Blondie Knows Best

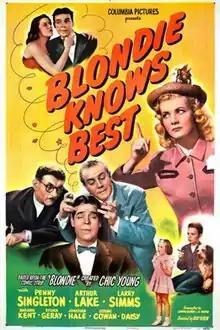
Film poster

Blondie Knows Best is a 1946 American comedy film directed by Abby Berlin and starring Penny Singleton, Arthur Lake, Larry Simms, and Marjorie Ann Mutchie. It is the eighteenth of the 28 Blondie films.